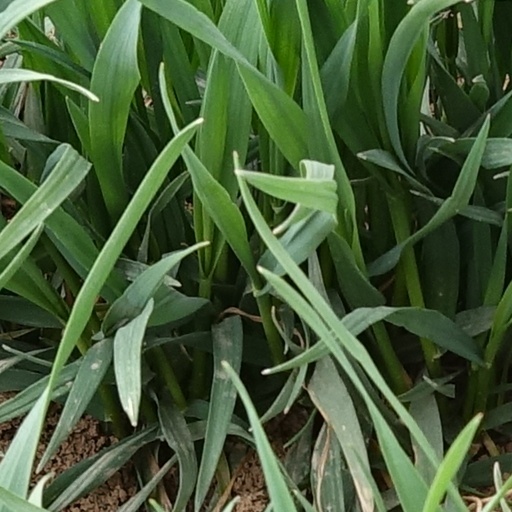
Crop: wheat